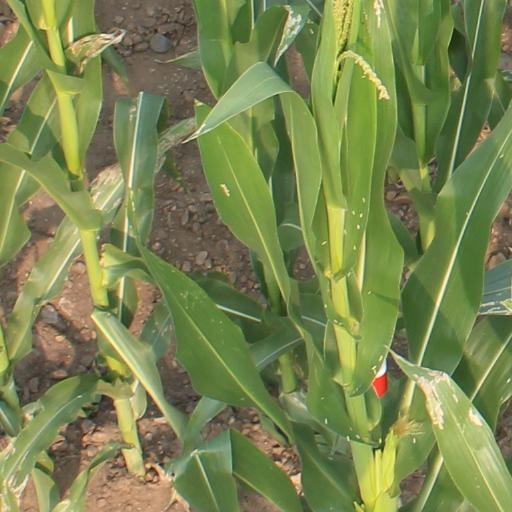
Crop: maize; corn